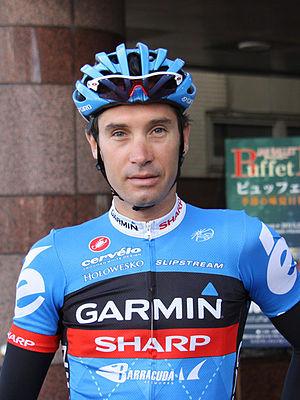
Christophe Le Mével, né le 11 septembre 1980 à Lannion, est un coureur cycliste français, professionnel de 2002 à 2014. Il a remporté une étape du Tour d'Italie 2005 et le Tour du Haut-Var en 2010, et s'est classé neuvième du Tour de France 2009.